Claim the Throne

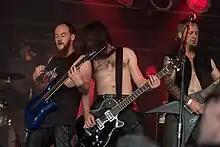
Claim the Throne 2018

Claim the Throne are a melodic death band with strong folk metal influence, from Perth, Western Australia. In 2008 they released their debut album "Only the Brave Return" that also included a matching fantasy novel written by the band members.